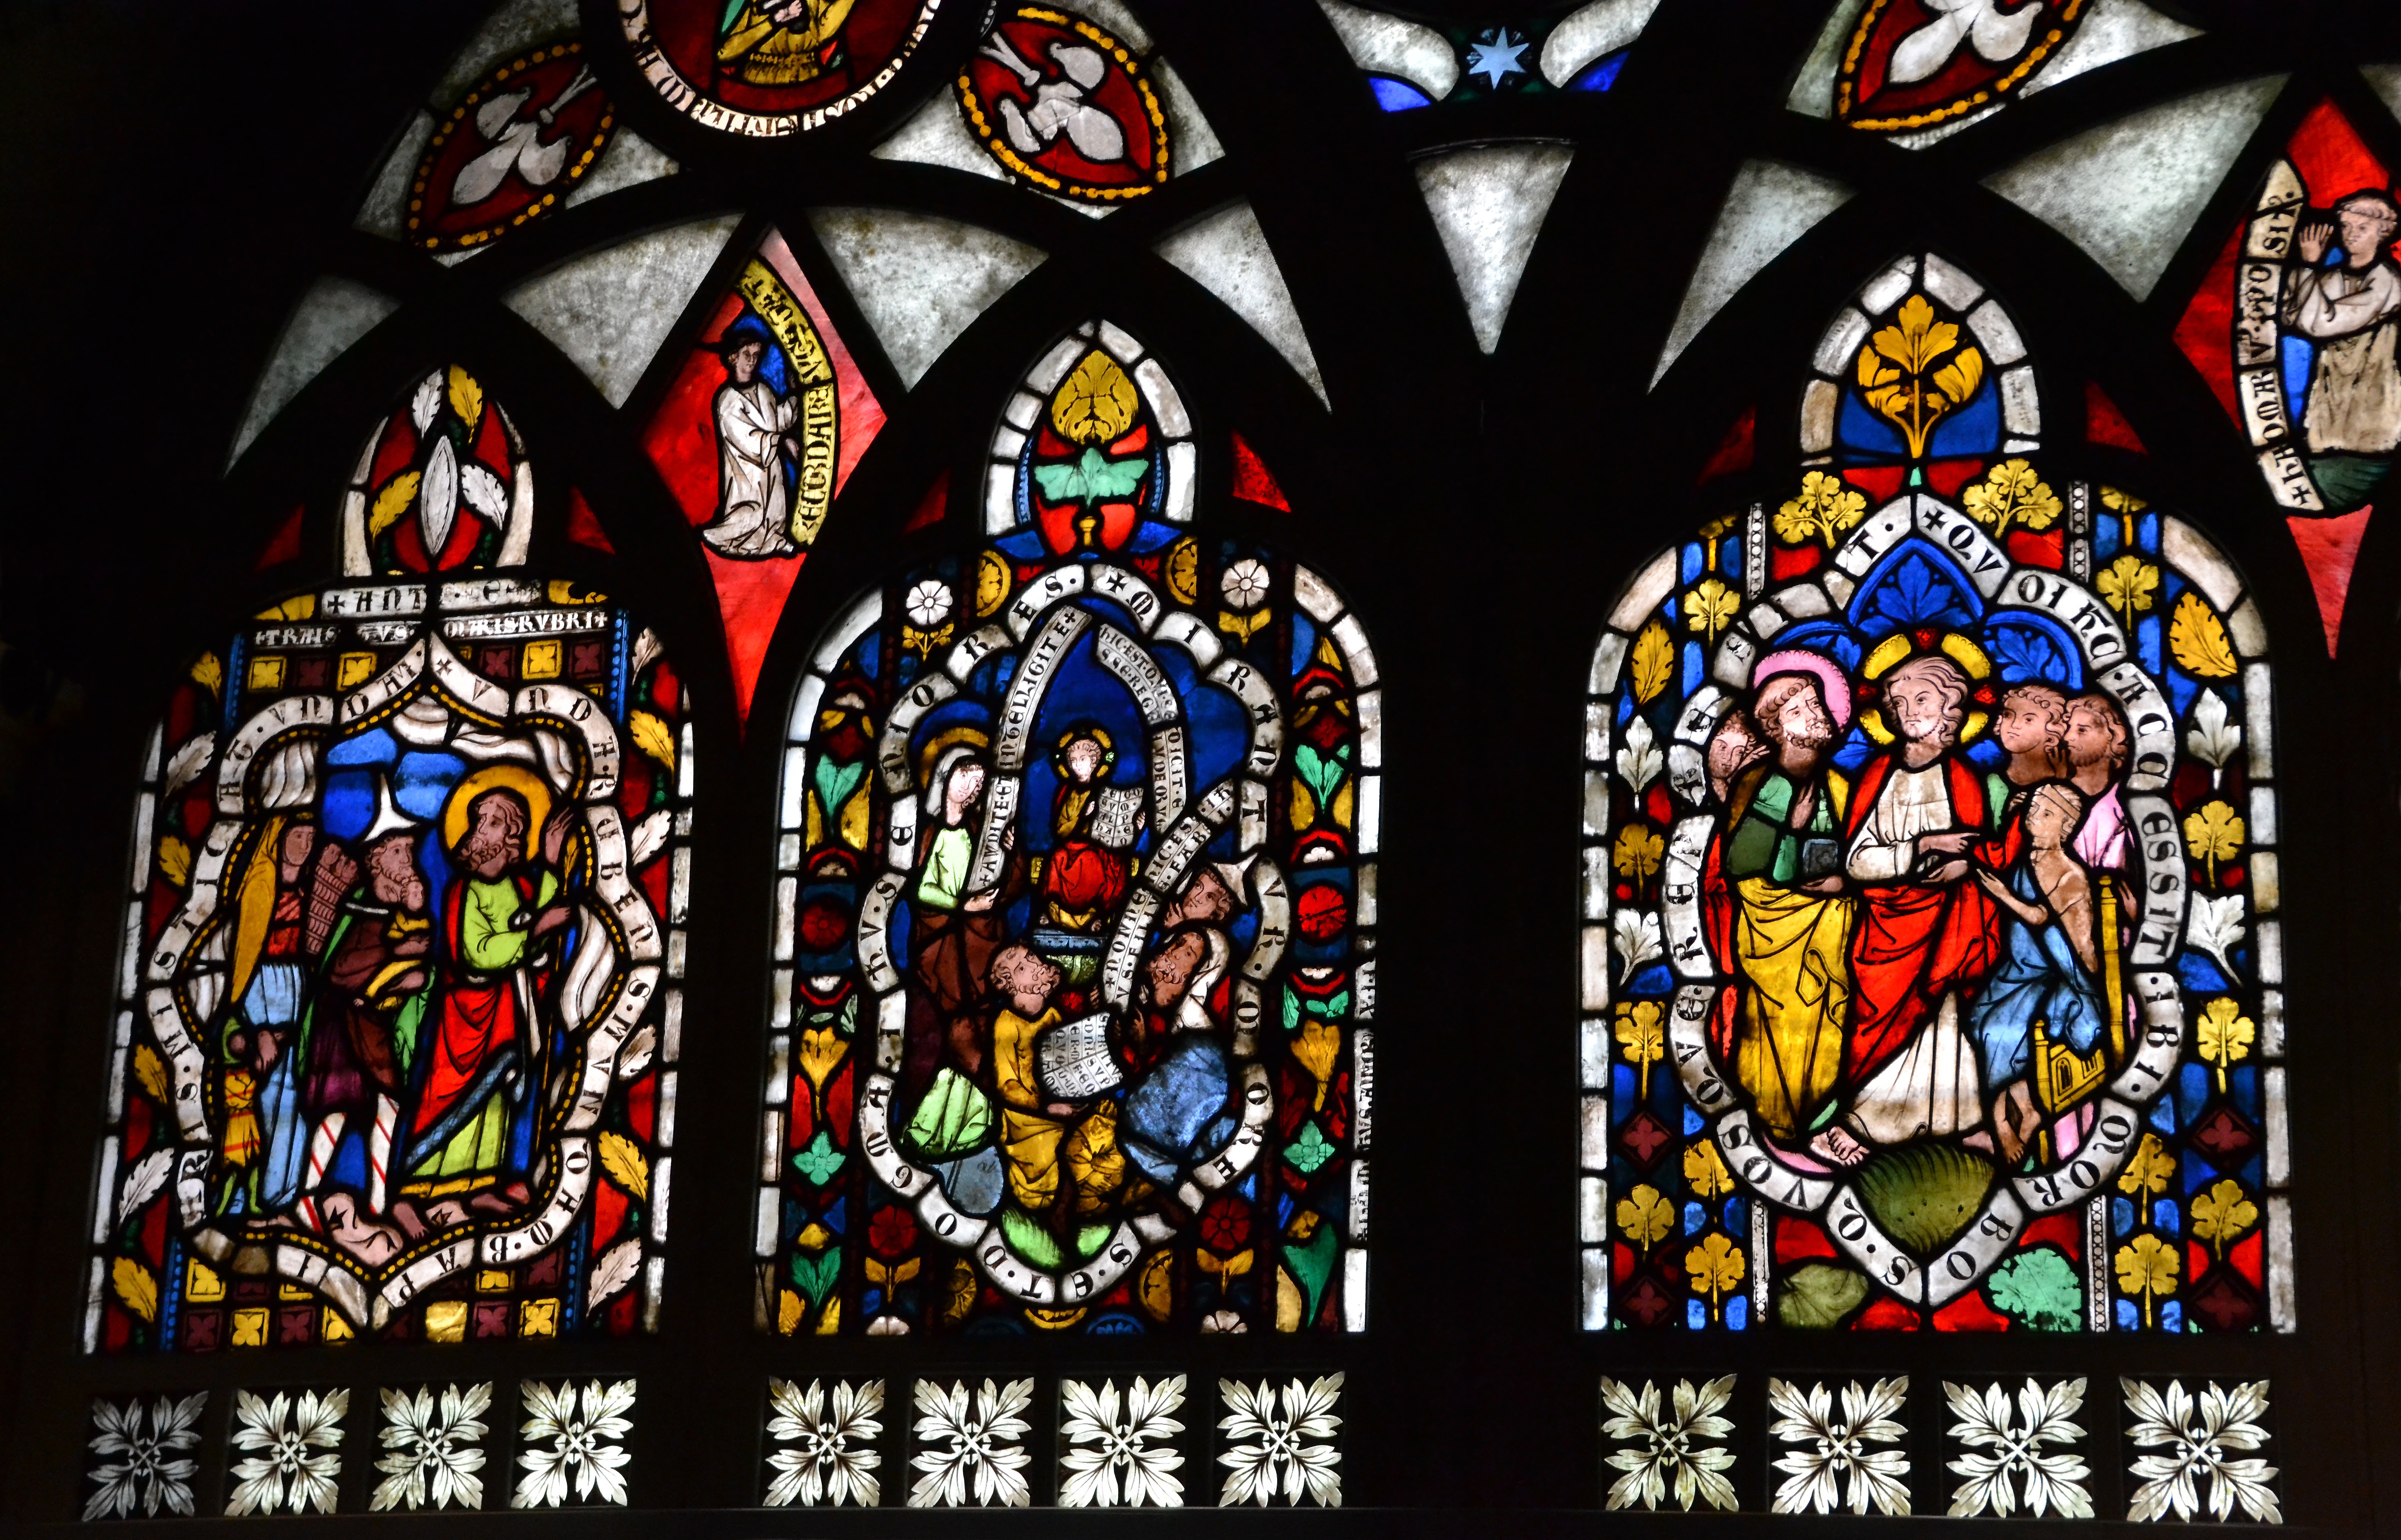
light, architecture, window, glass, color, church, colorful, christian, material, stained glass, christ, faith, symmetry, jesus, christianity, historically, god, old window, stained glass window, church window, glass window, shine through, colorful glass